Anglo-Japanese Alliance

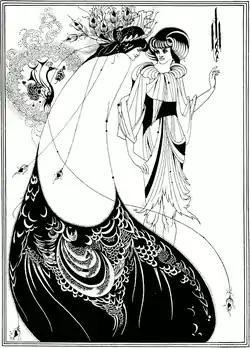
"The Peacock Skirt", by Aubrey Beardsley, shows significant Japanese influence

In May 1902, Major General Fukushima Yasumasa, who was a senior intelligence officer of the Army General Staff and the initial commander of the Japanese Army sent to China to stop the Boxer Rebellion in 1900, was sent to London to wrap up informal discussions on military intelligence cooperation. Director General of Mobilisation and Military Intelligence, Sir William Nicholson headed the British side of the negotiation, and various intelligence cooperation agreements were signed between the two in July. Fukushima represented Emperor Meiji at the coronation of King Edward VII on 9 August and stayed until September 1902 to work on the details. The existence and contents of the agreements were not made public.